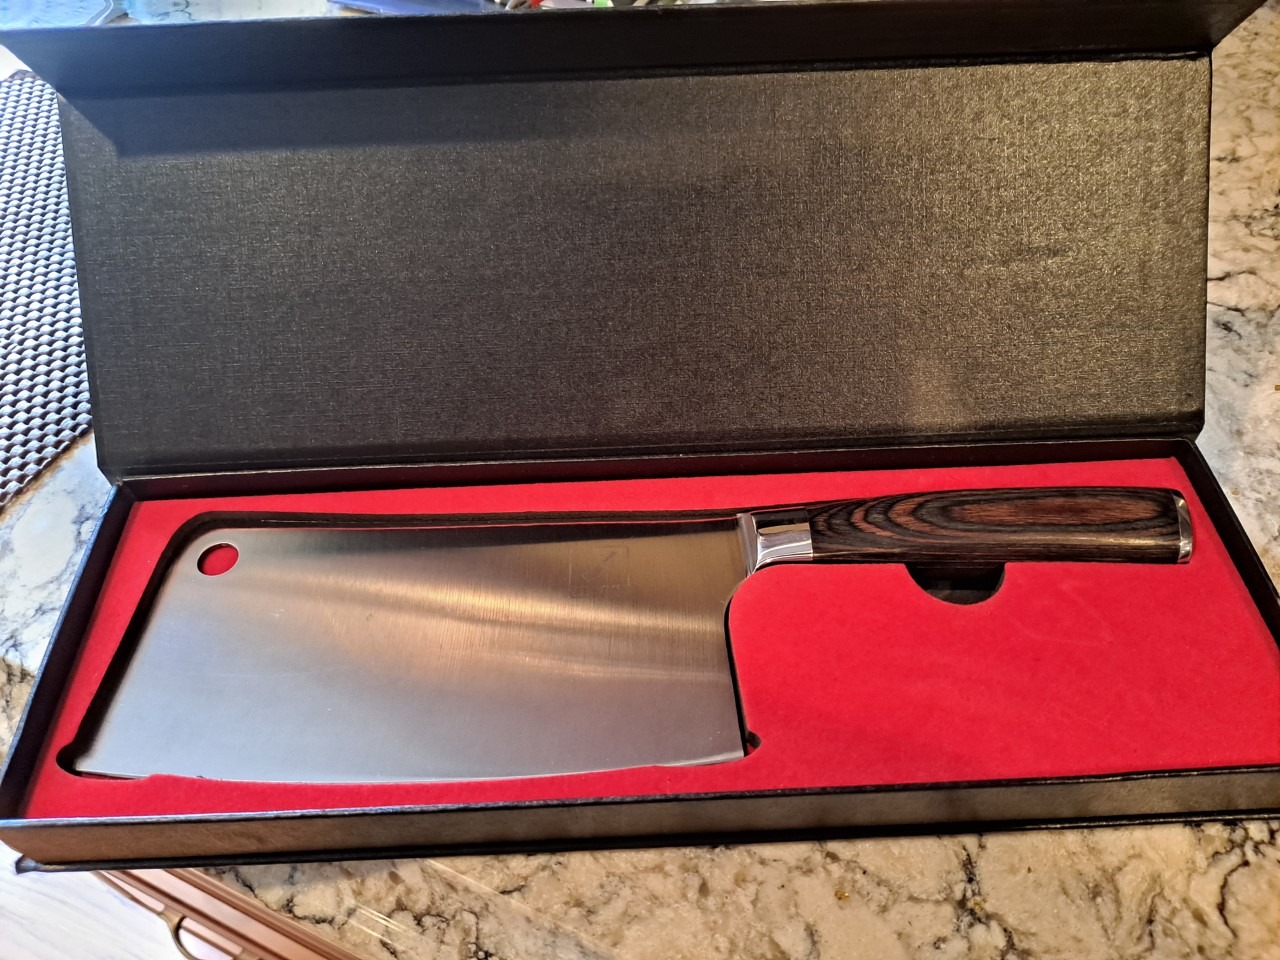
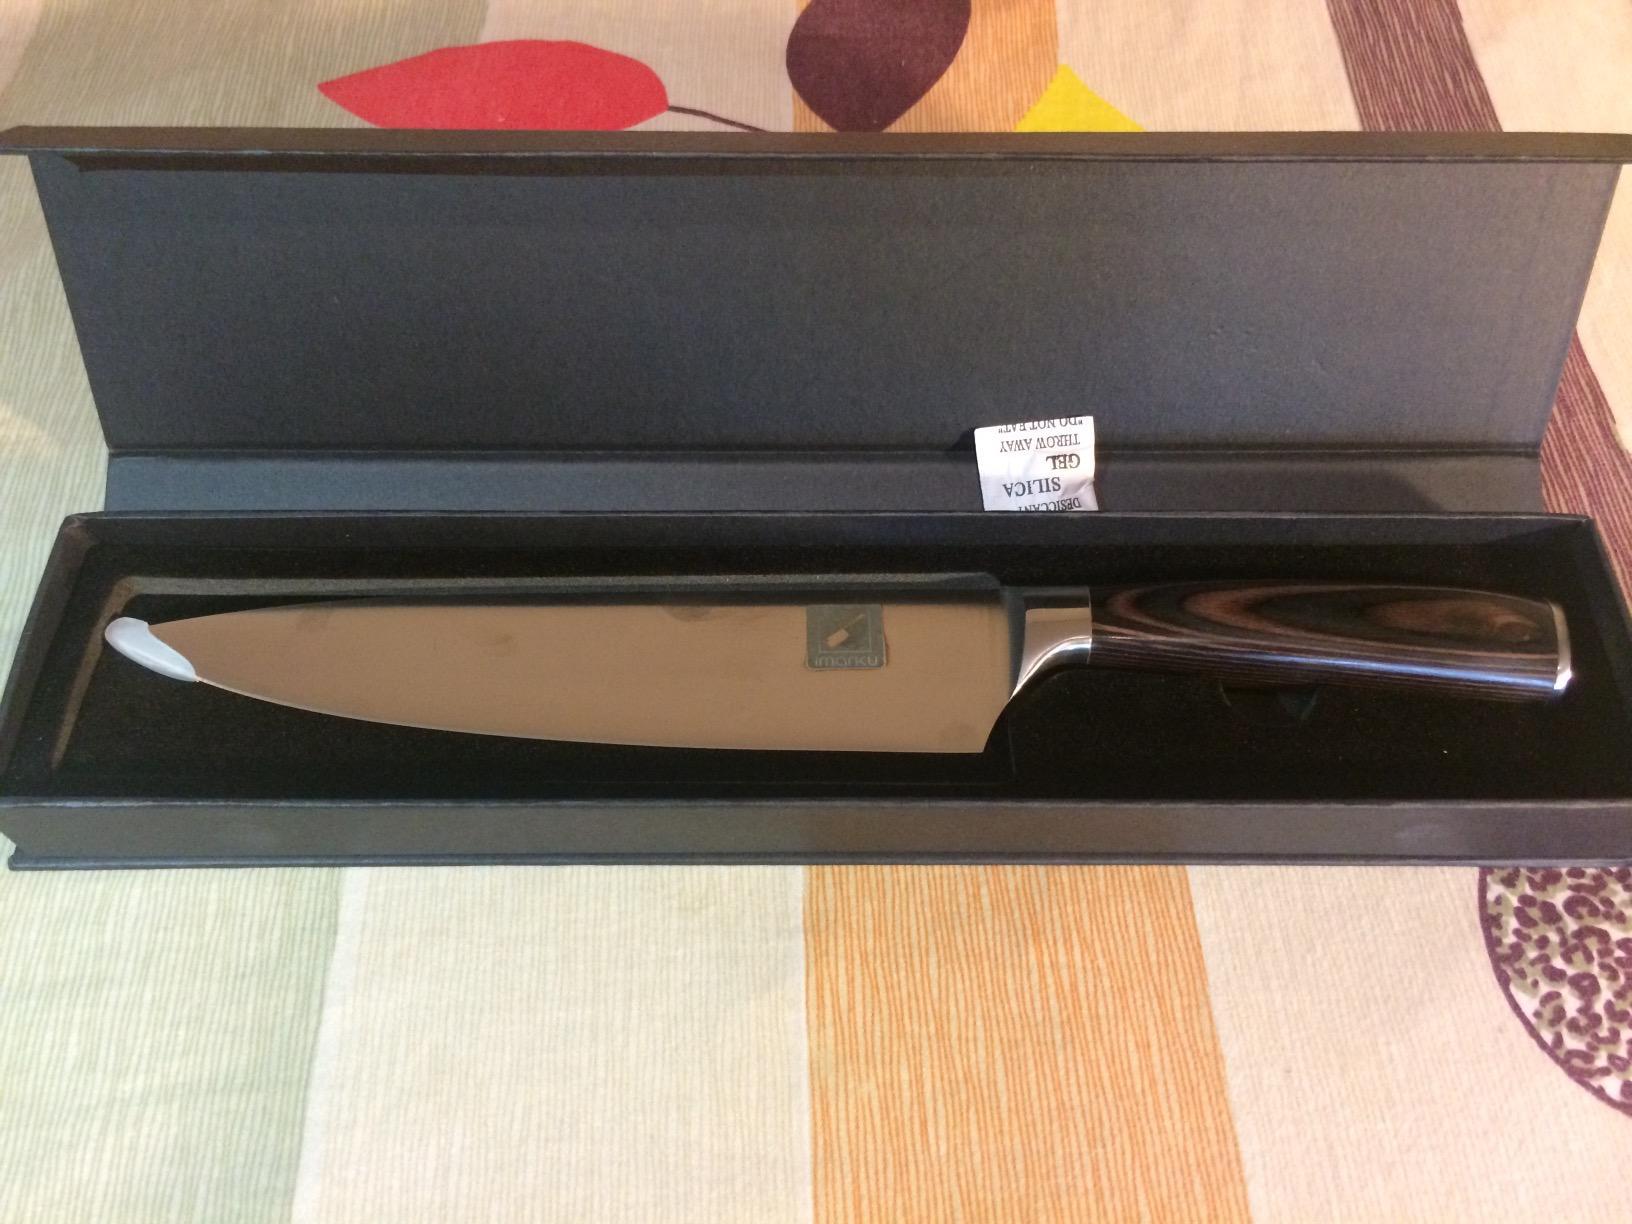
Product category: items_knife
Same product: no